Bess Truman

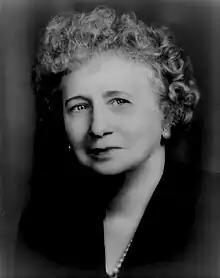
Portrait,

Elizabeth Virginia Truman (February 13, 1885October 18, 1982) was First Lady of the United States from 1945 to 1953 as the wife of President Harry S. Truman. She had previously served as Second Lady of the United States from January to April 1945. At , she was the longest-lived first and second lady.